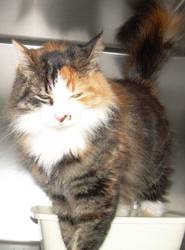
Label: cat